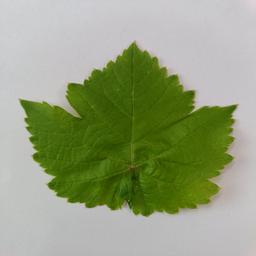
Label: Healthy Leaves